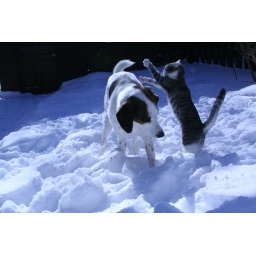
My cat and dog playing in the Snow